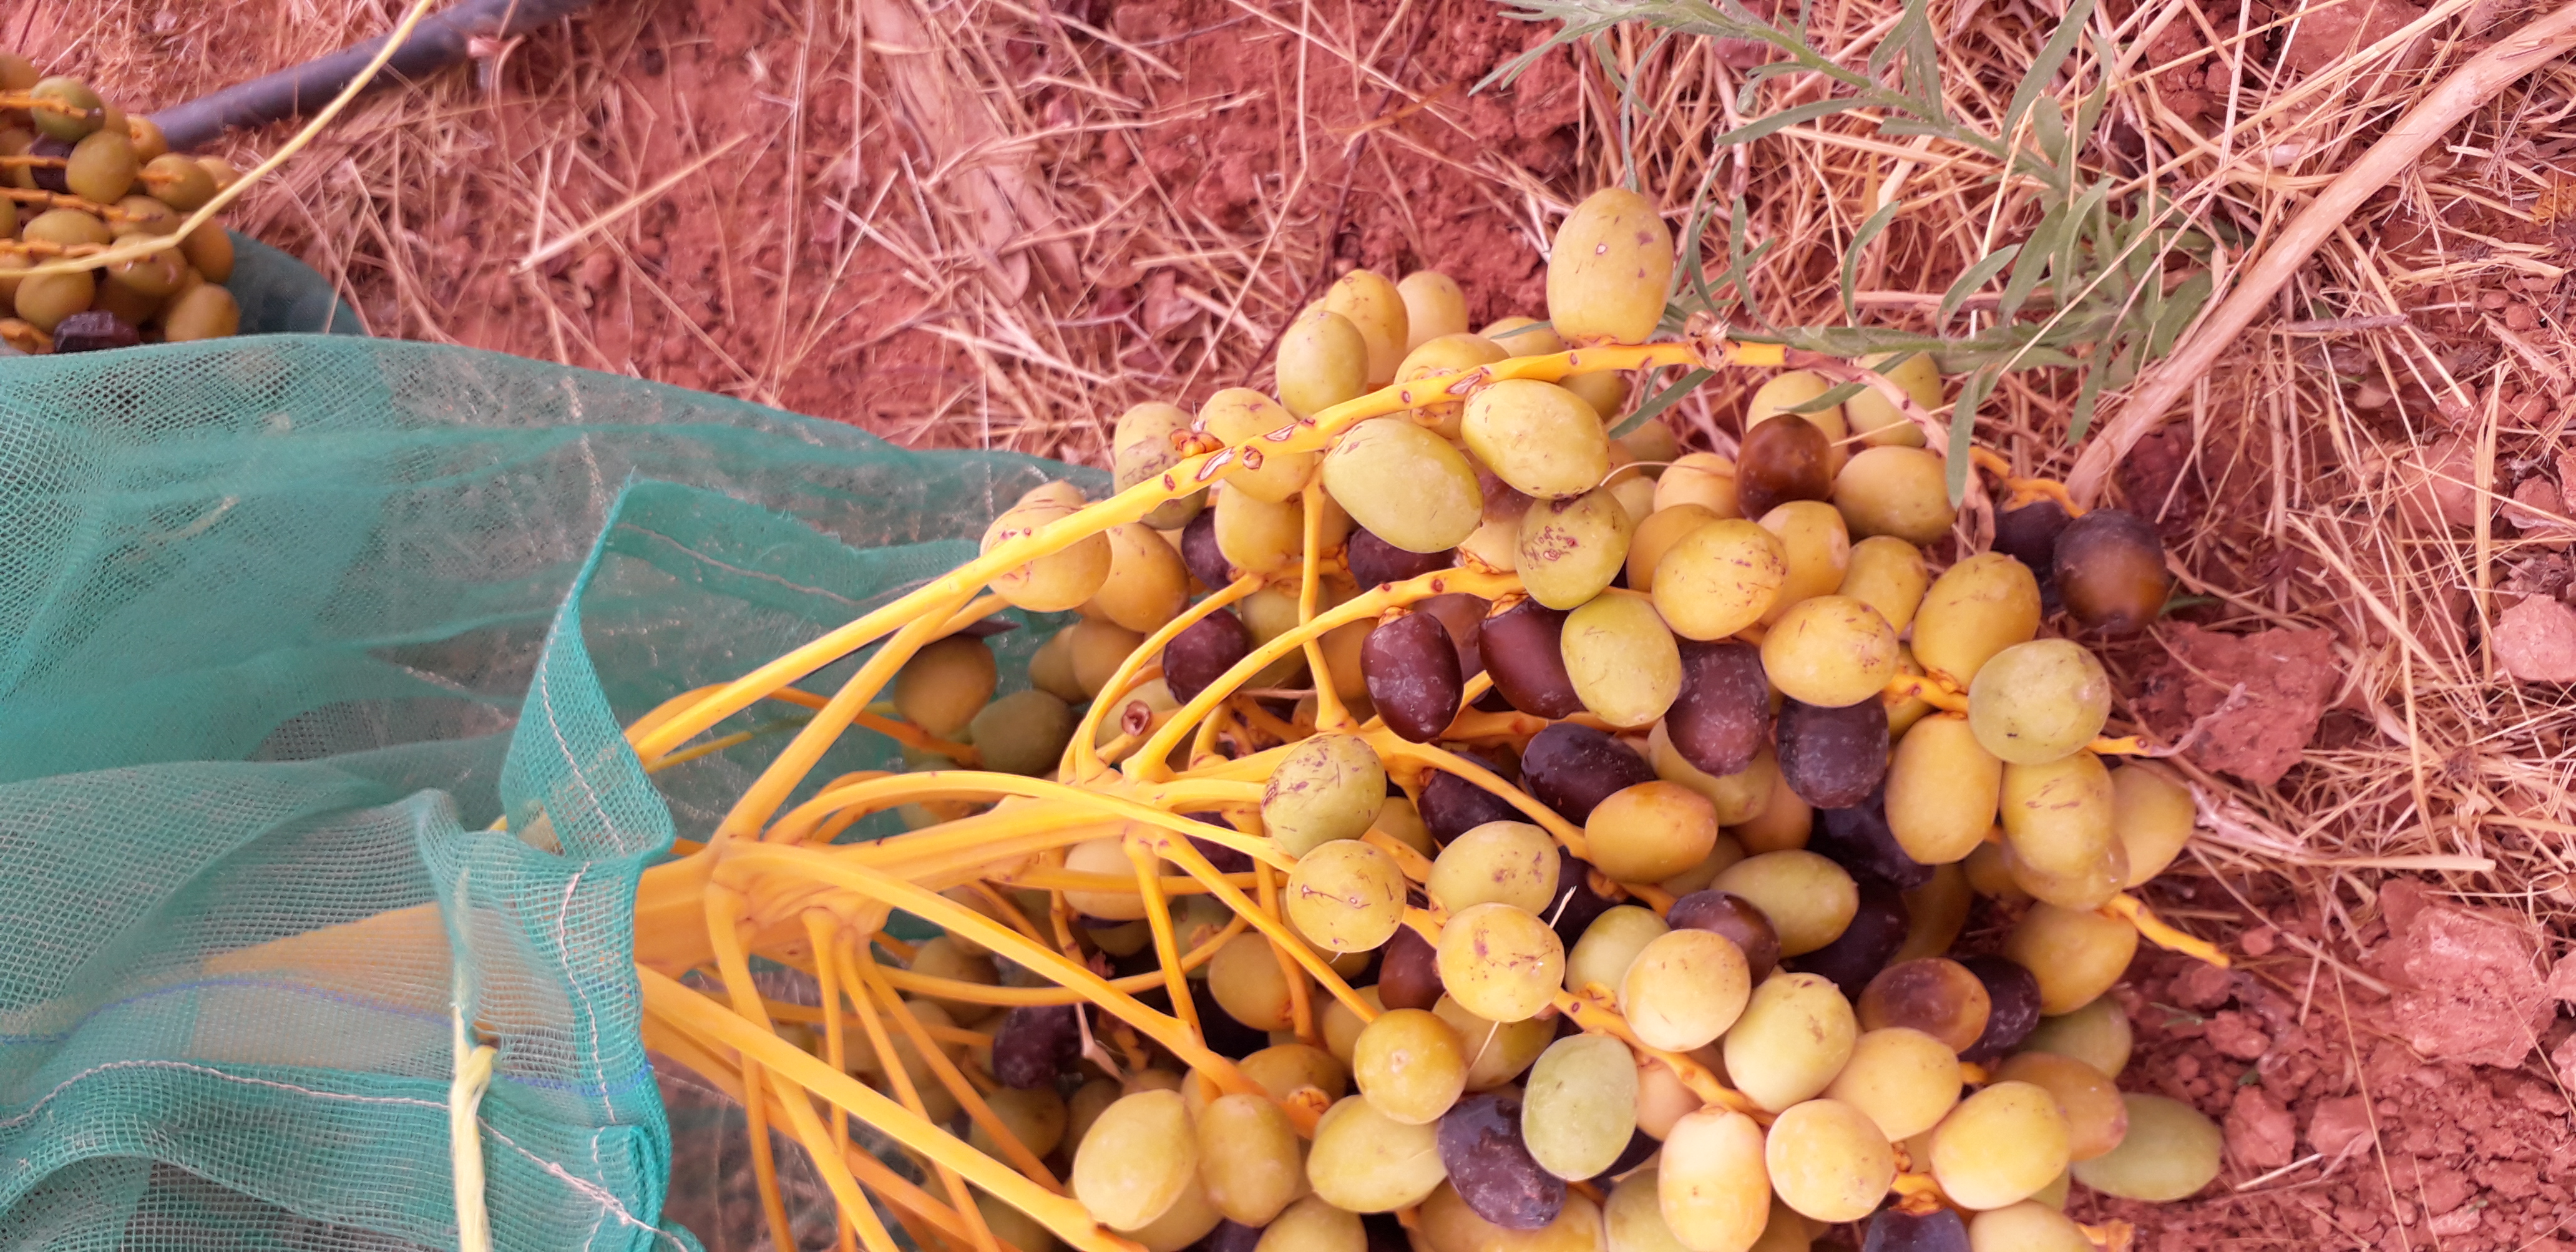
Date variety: kholt